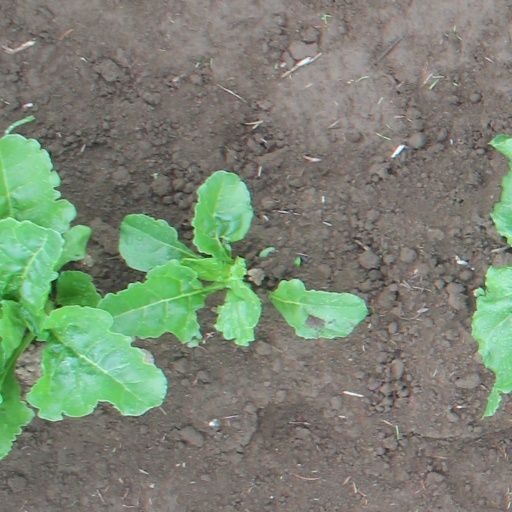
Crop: sugar beet